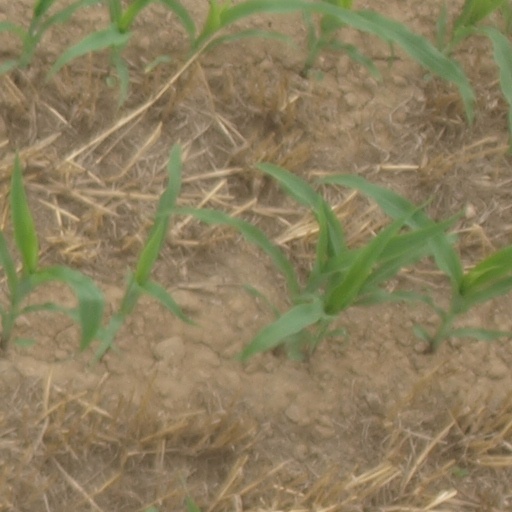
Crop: maize; corn